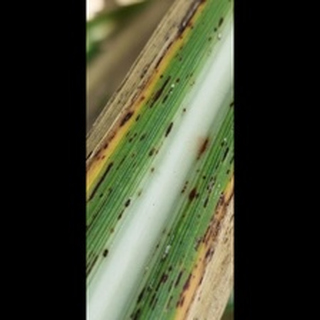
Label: sugarcane_rust